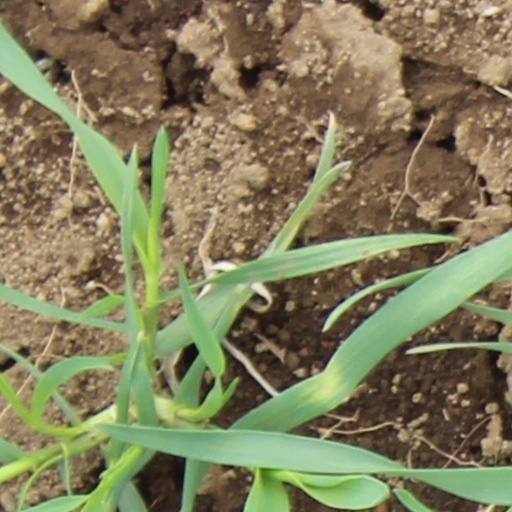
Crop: wheat